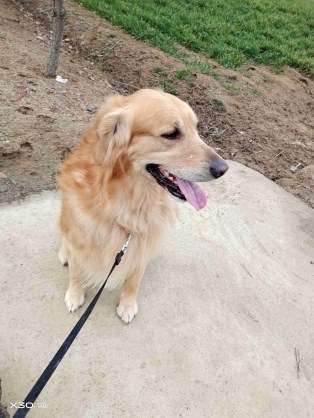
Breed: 5355-n000126-golden_retriever